Sword of Saints Cosmas and Damian

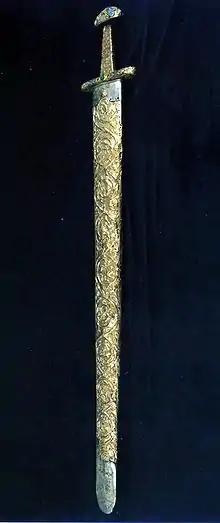
The sword in its scabbard

The Sword of Saints Cosmas and Damian, also known as the Sword of Essen, is a ceremonial weapon in Essen Abbey.